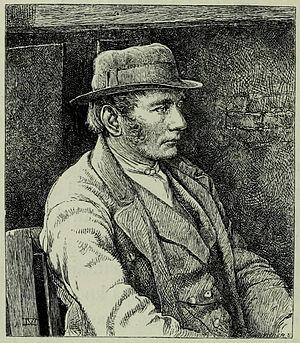
Christian Almer est un guide de haute montagne suisse, né le 29 mars 1826 à Grindelwald où il est mort le 17 mai 1898.